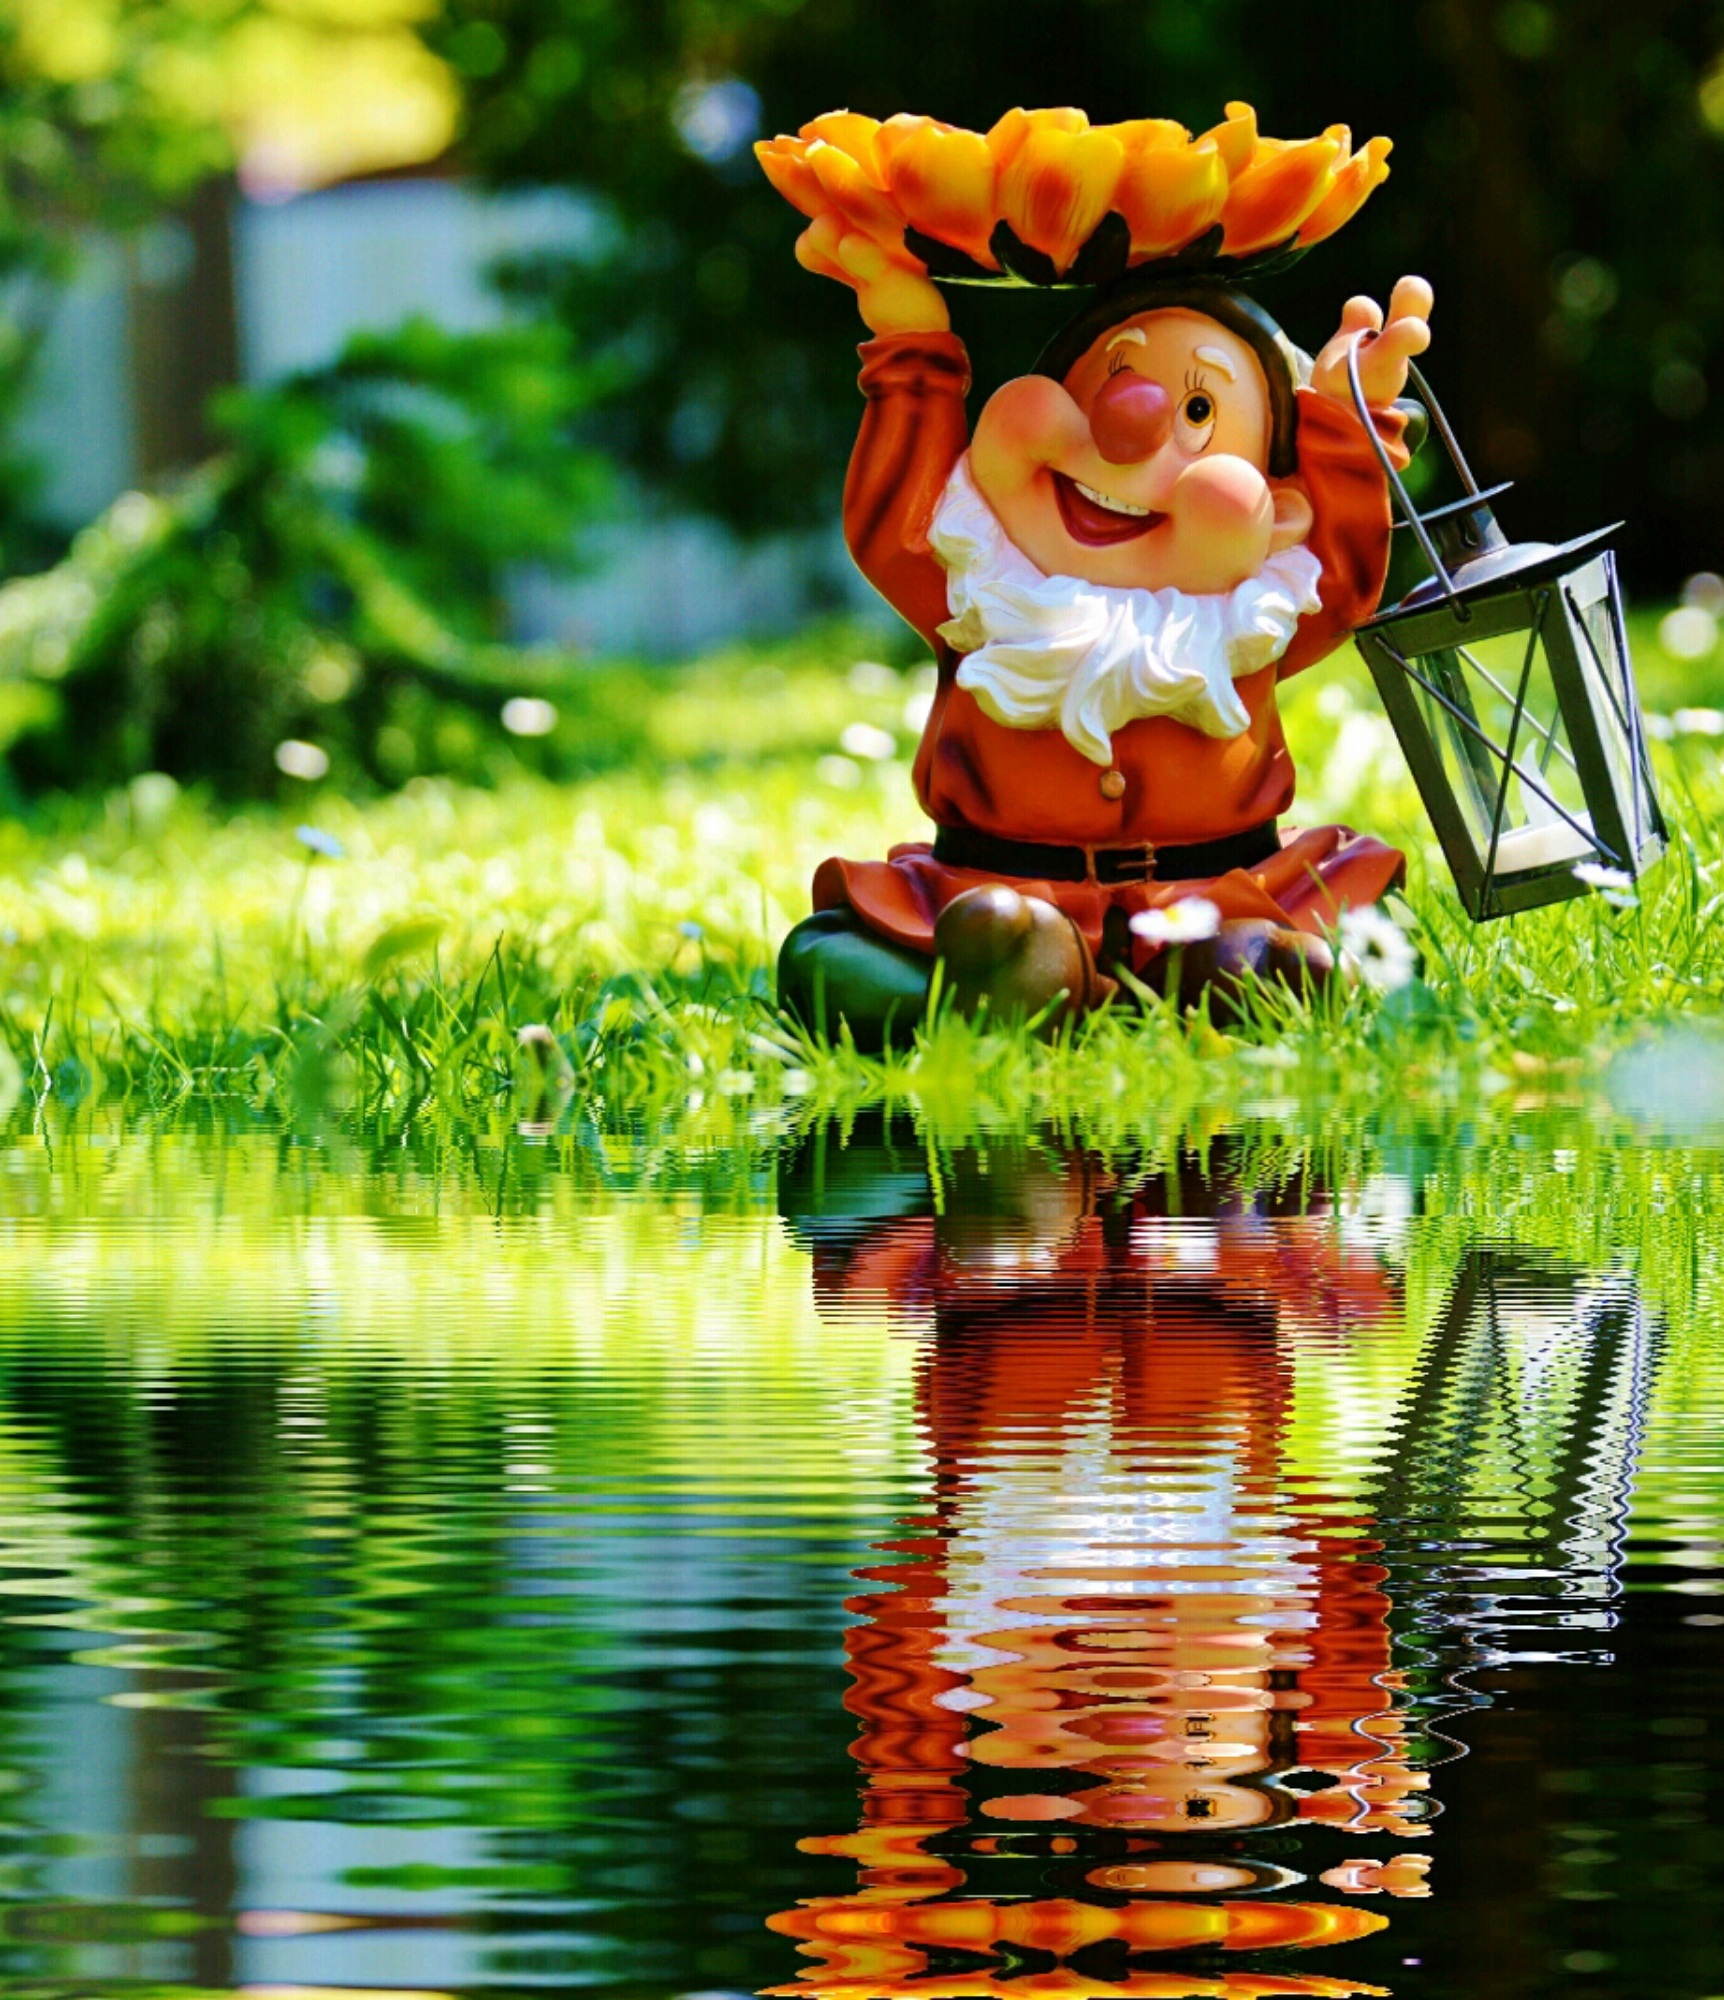
water, flower, cute, statue, lantern, jungle, autumn, fig, bank, sun flower, funny, dwarf, mirroring, garden gnome